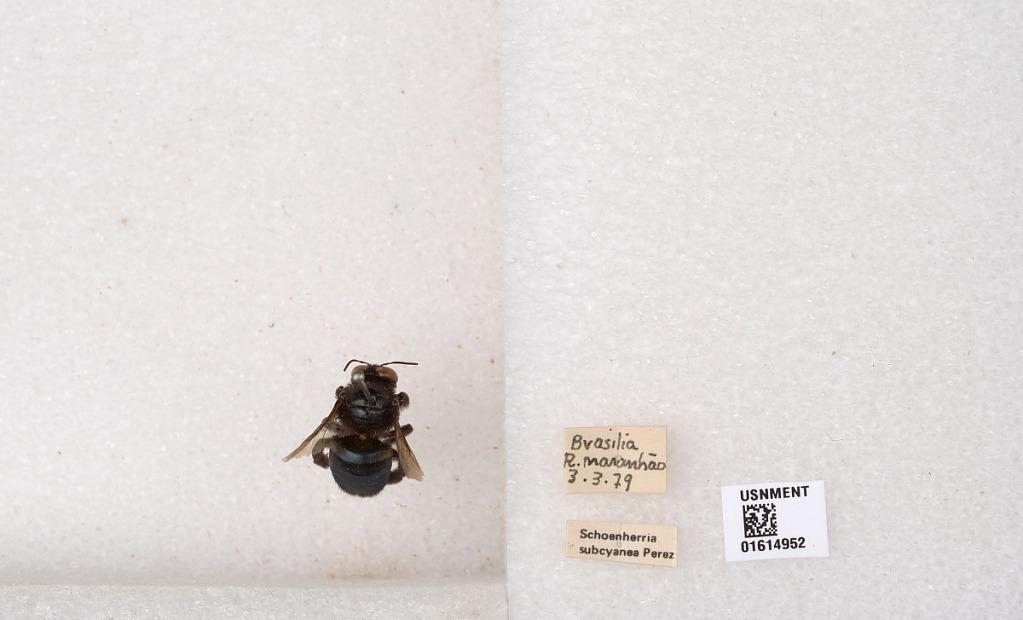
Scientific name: Xylocopa (Schonnherria) subcyanea Pérez
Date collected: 1979-3-3
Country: Brazil
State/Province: Maranhao
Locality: R. Maranhao